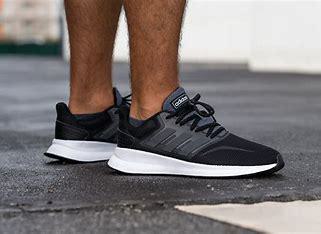
Brand: Adidas
Model: Runfalcon 5